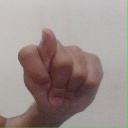
अक्षर: ट